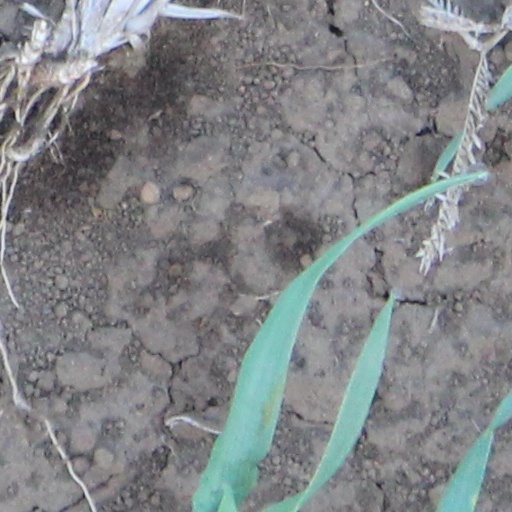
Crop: wheat